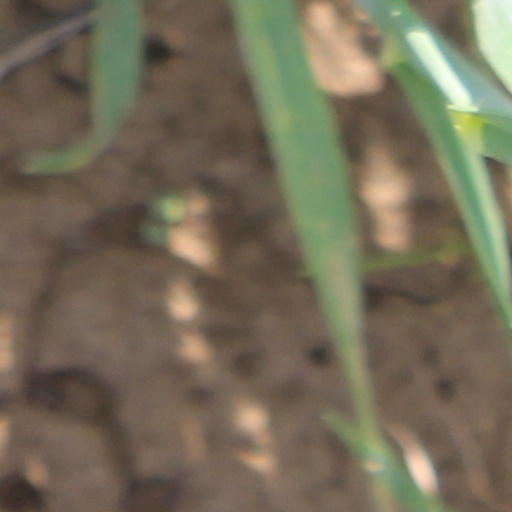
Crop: wheat